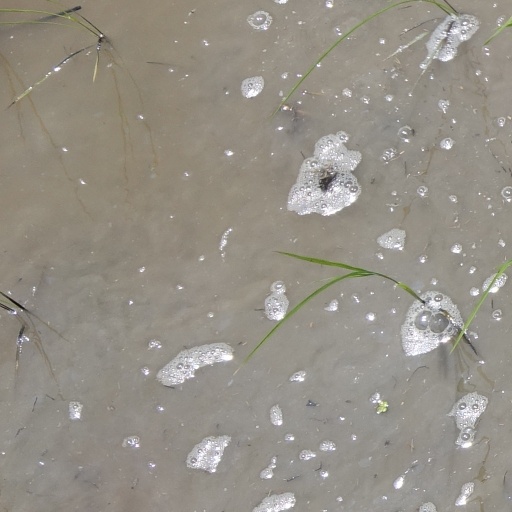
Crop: rice